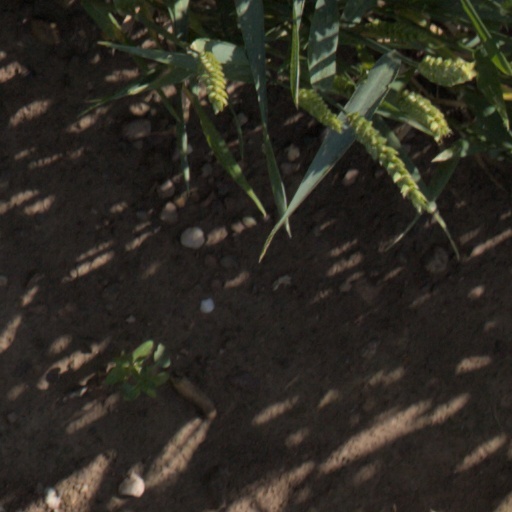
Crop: wheat